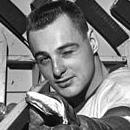
Age: 23